Bachitherium

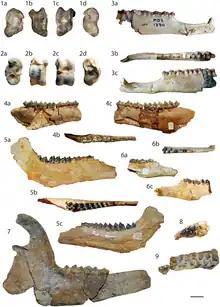
The various specimens of "Bachitherium cf. lavocati" from Mailhat, France (Specimen 1) and "B. lavocati" from Pech Desse, France (2-3) and Gaimersheim, Germany (4-9).

"Bachitherium" is distinguished by its dentition that is closer to the Tragulina than other artiodactyls but are distinct enough to justify it belonging to its own family. The dental formula of the genus is , where the P is evolutionarily lost, thus explaining why it has one less premolar in its upper jaw than its lower jaw. There are also no upper incisors recorded from the skeleton or other related specimens, typical of ruminant traits. The upper canine is curved in a hook-like manner and strong but relatively short since it does not exceed the height of the upper edge of the mandible. The lower canine is also short similar to the upper canine and the lower incisors but is incisiform in shape. In terms of occlusion, the C is lodged between the caniniform P of similar size for wearing and the frontal teeth. The diastemas of C-P and P-P are recorded to be lengthy. The complex of front teeth being very distant from the cheekbones, probably in relation to the strengthening of the adductor musculature, constitutes the main autapomorphy of "Bachitherium".